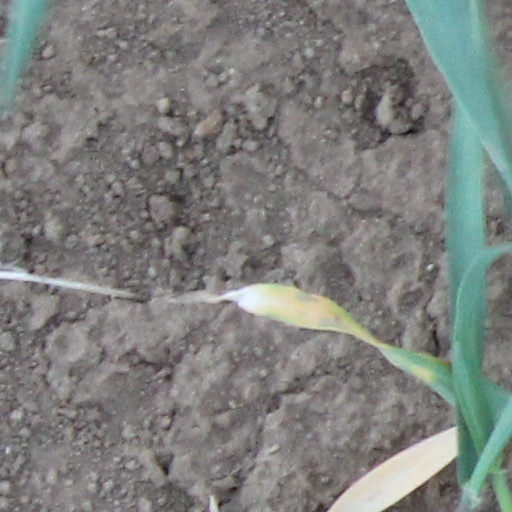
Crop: wheat